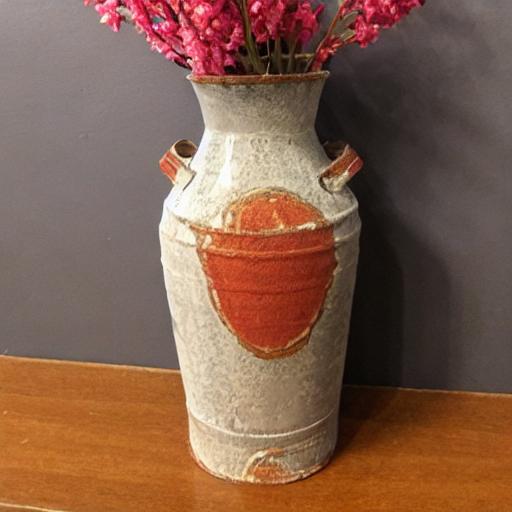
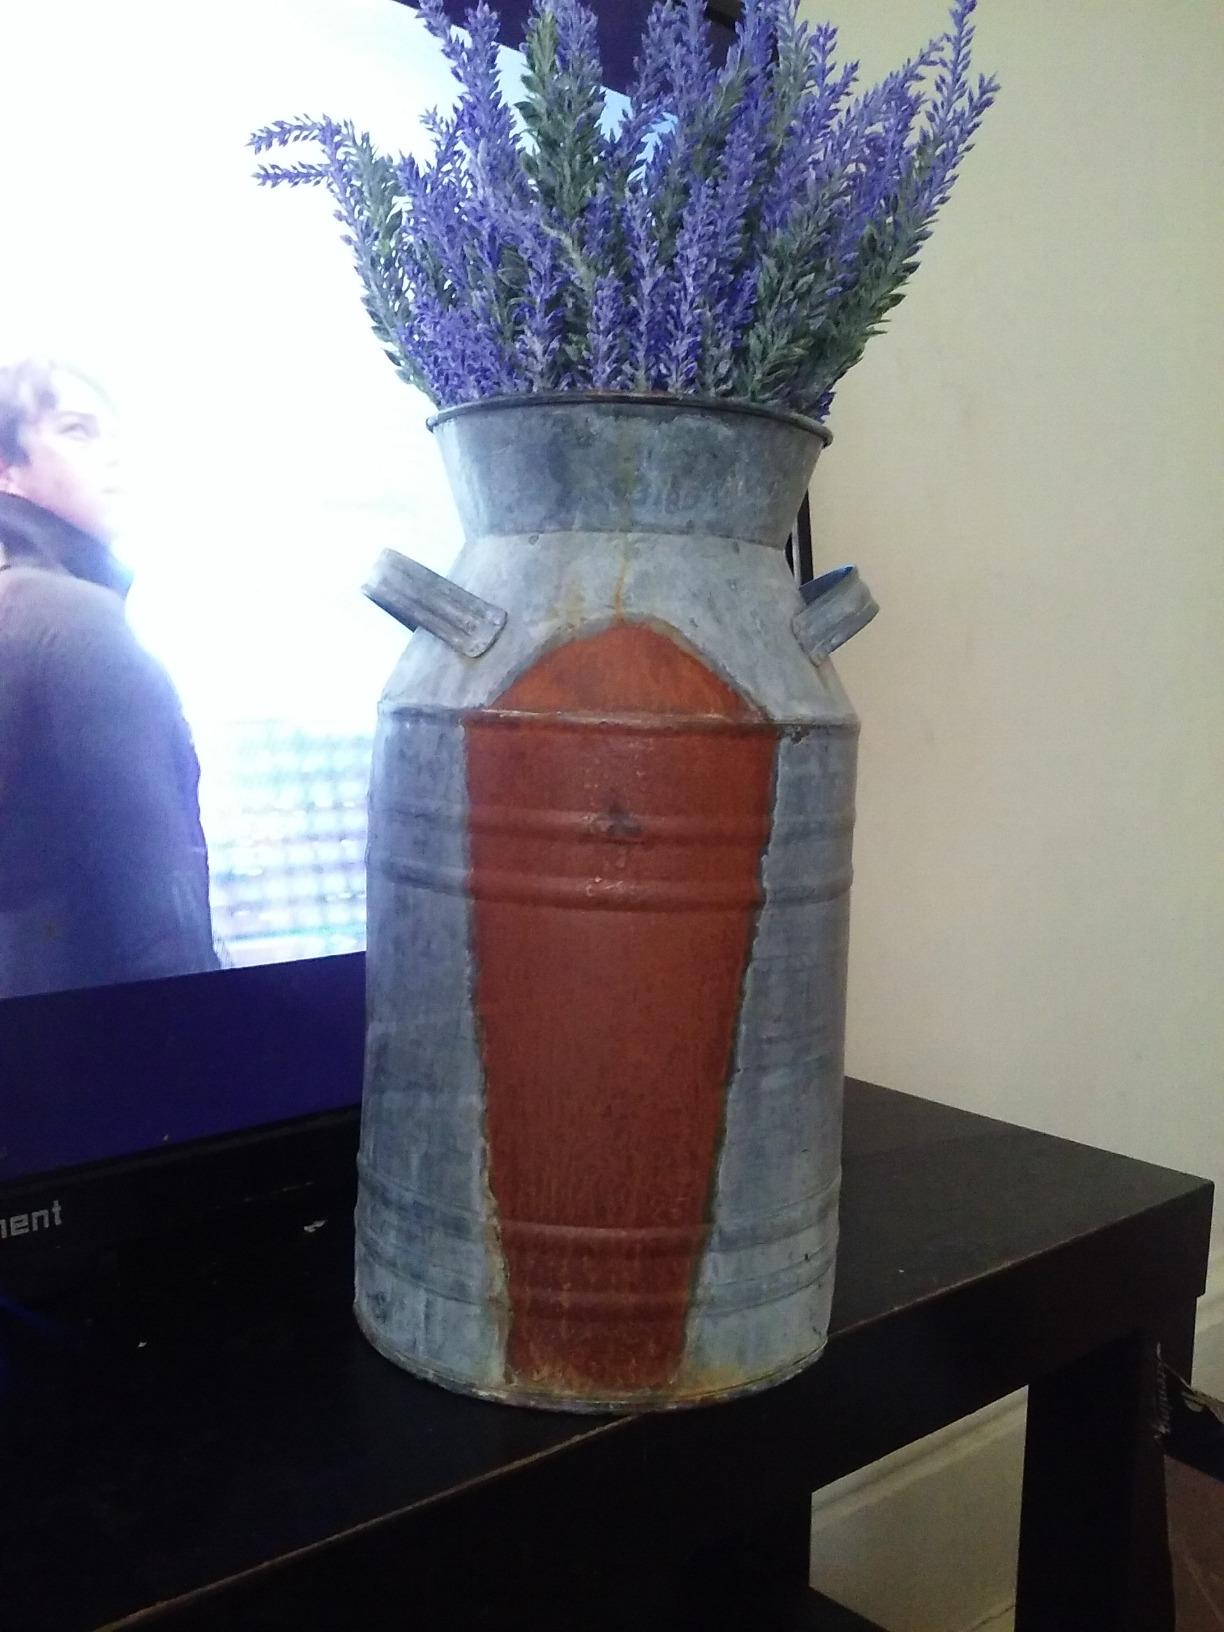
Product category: vase
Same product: no